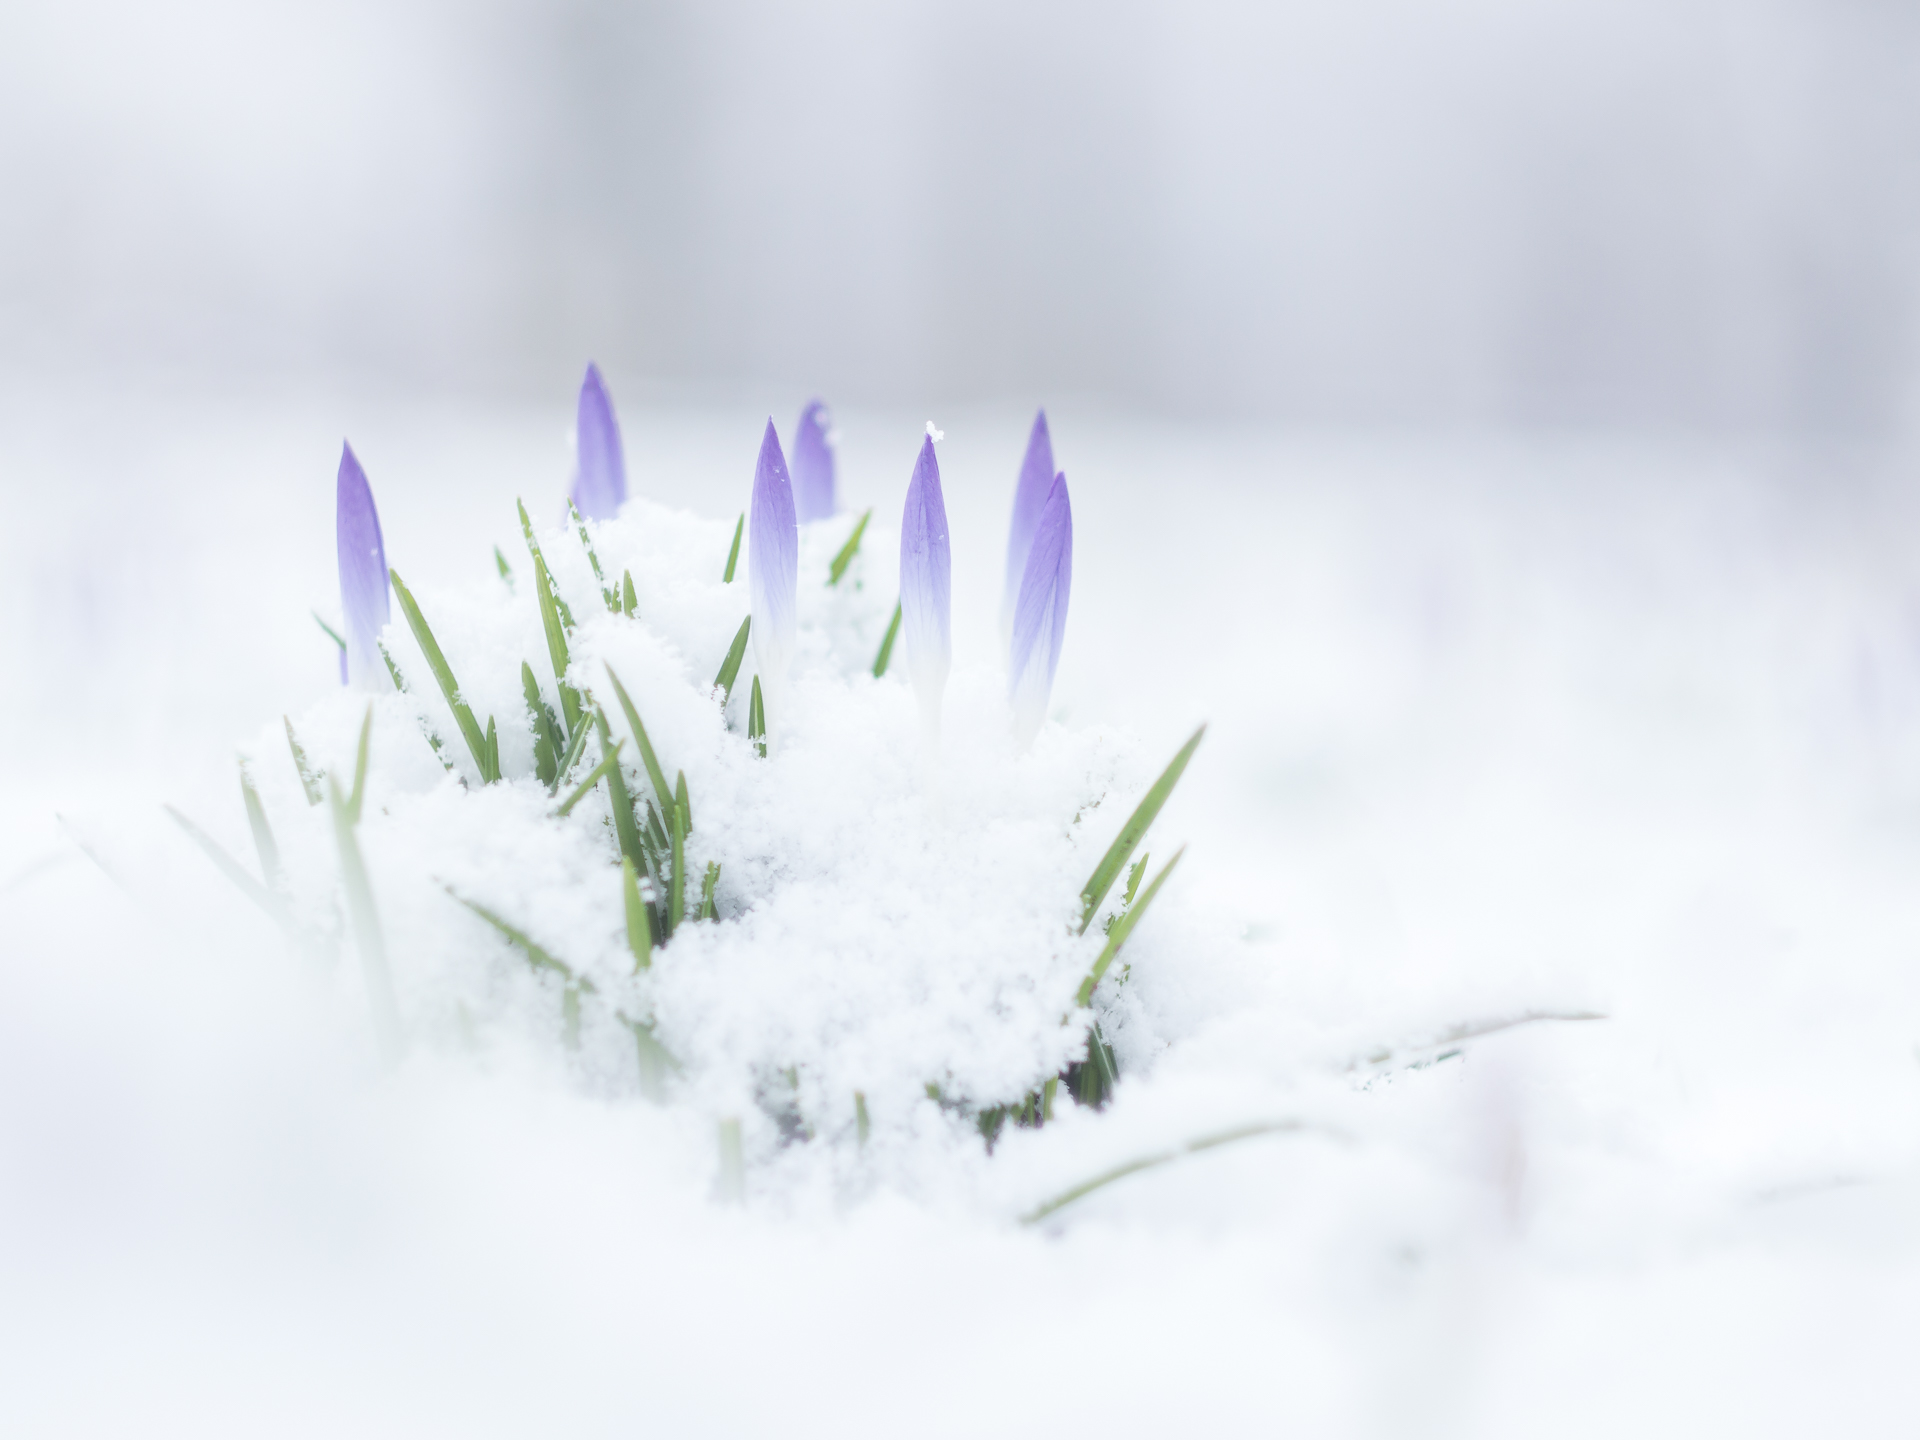
branch, snow, winter, plant, leaf, flower, frost, high, key, close up, blume, pflanze, schnee, helios, citypark, helios442, panasoniclumixg5, croci, krokus, planze, freezing, macro photography, crokus, flowering plant, land plant